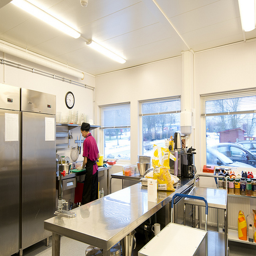
A woman in a fushia shirt cooking in an industrial kitchen.
A man preparing food in a kitchen underneath a clock.
A person in a commercial kitchen preparing food.
Two large refrigerators and long workstation indicate a commercial kitchen.
A person working alone in a large kitchen.